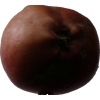
Label: Apple 18